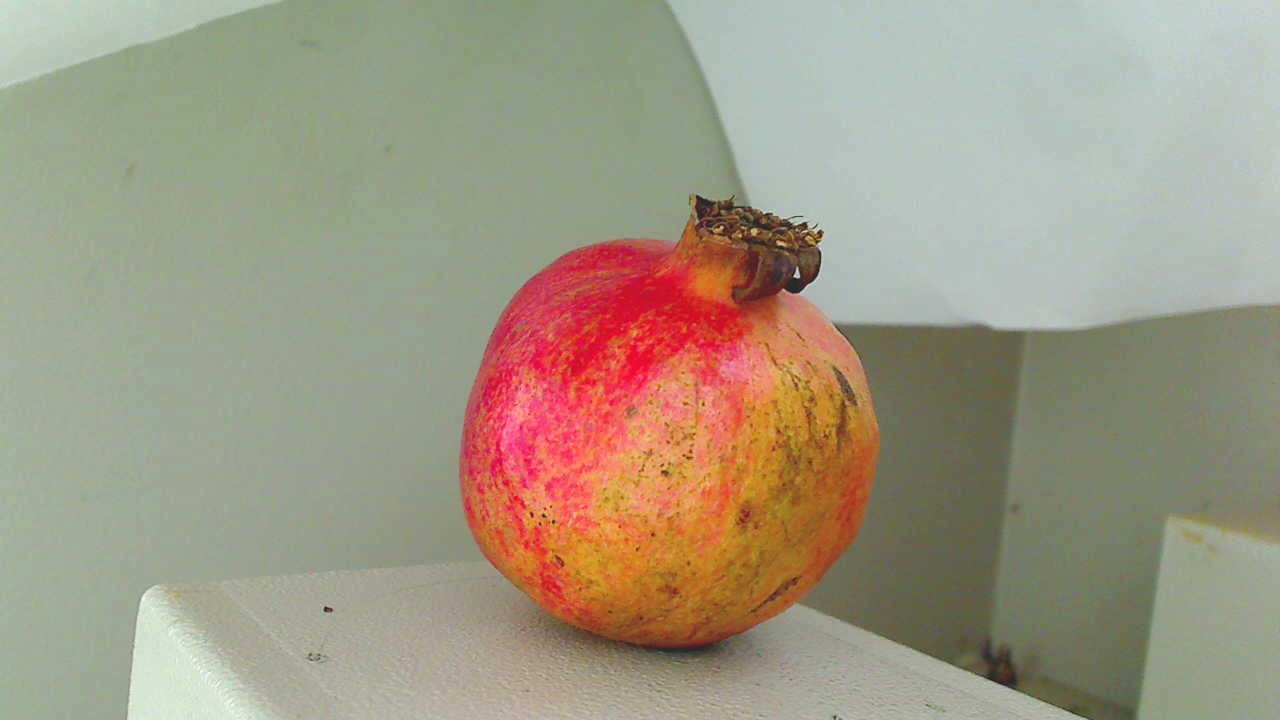
Grade: grade-3
Quality: quality-4